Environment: real
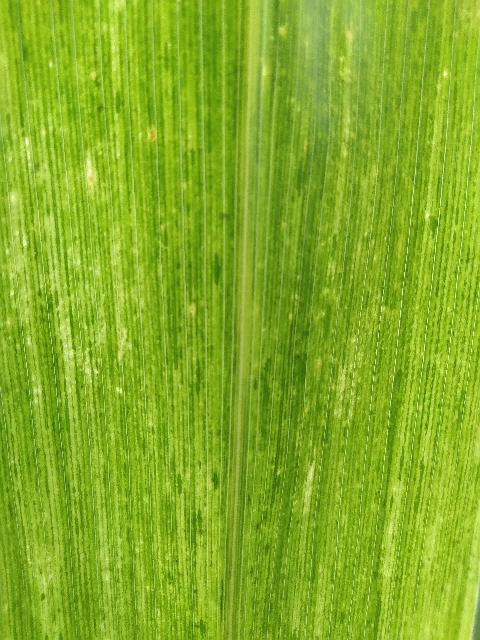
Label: lethal_necrosis